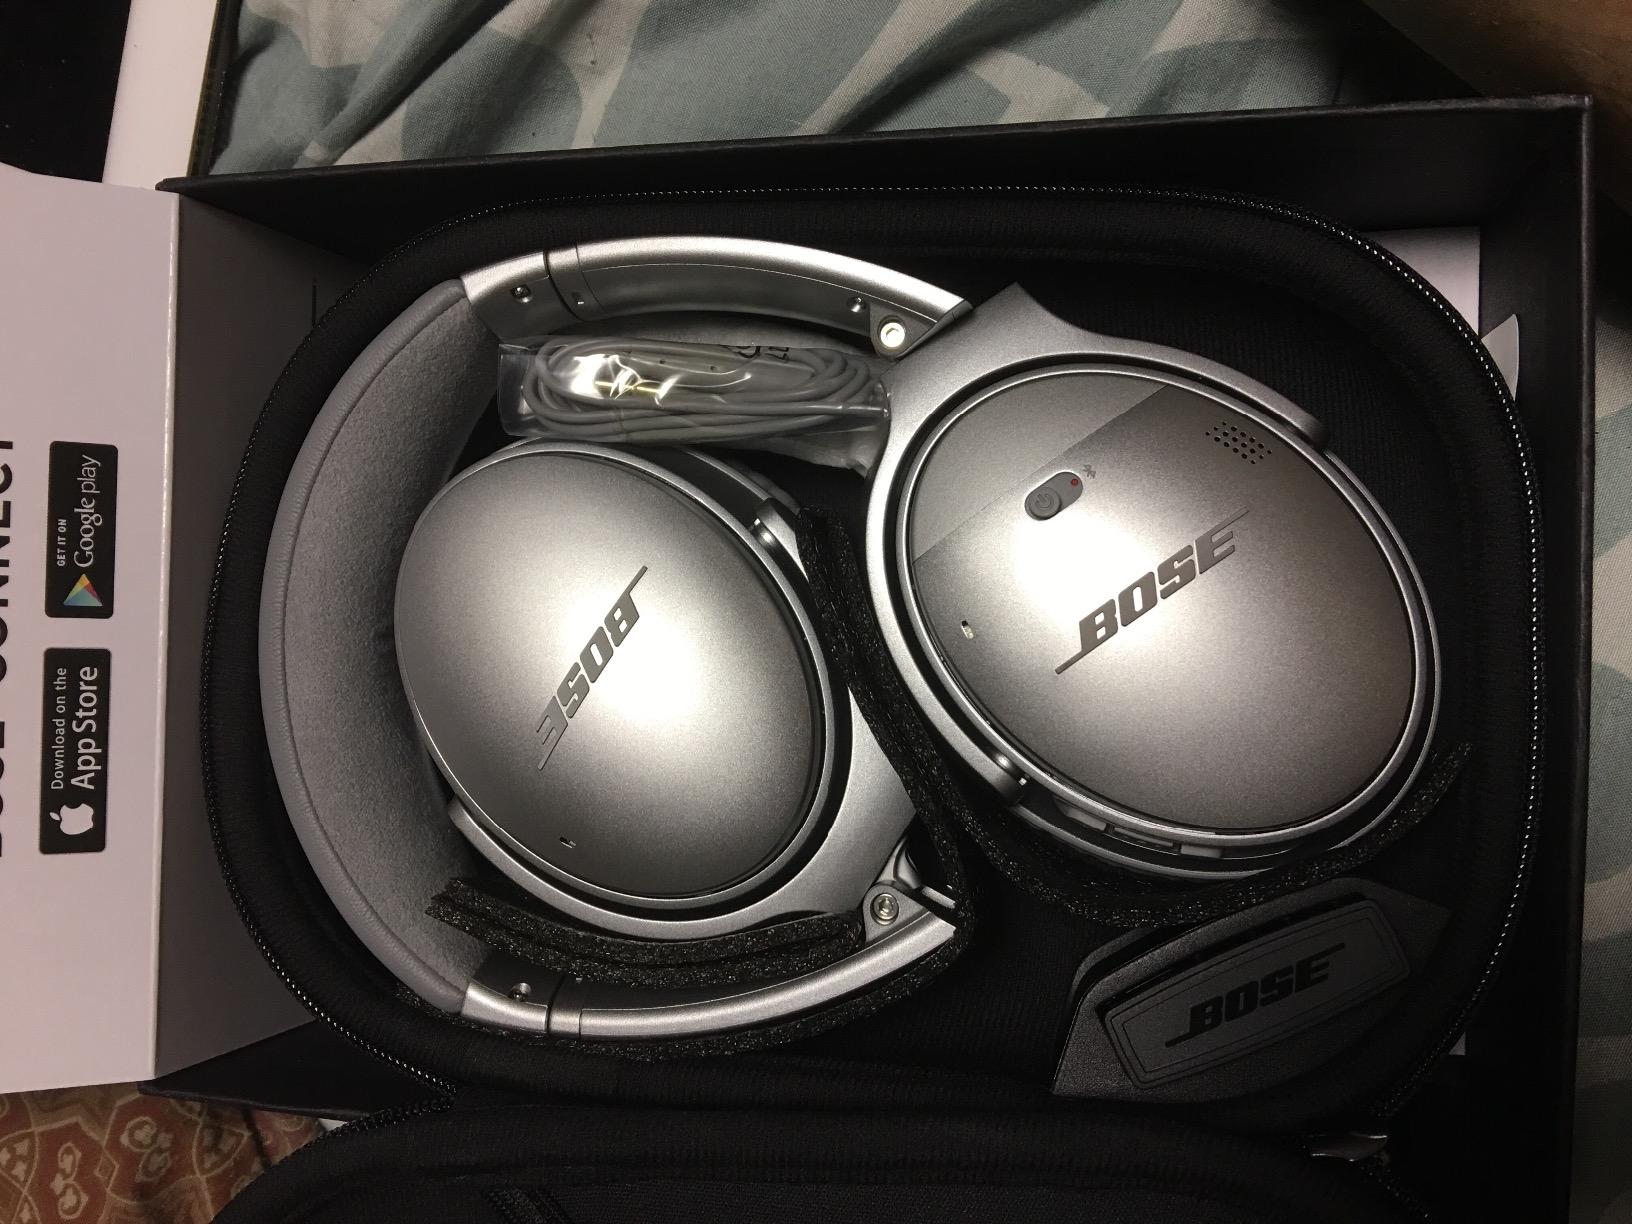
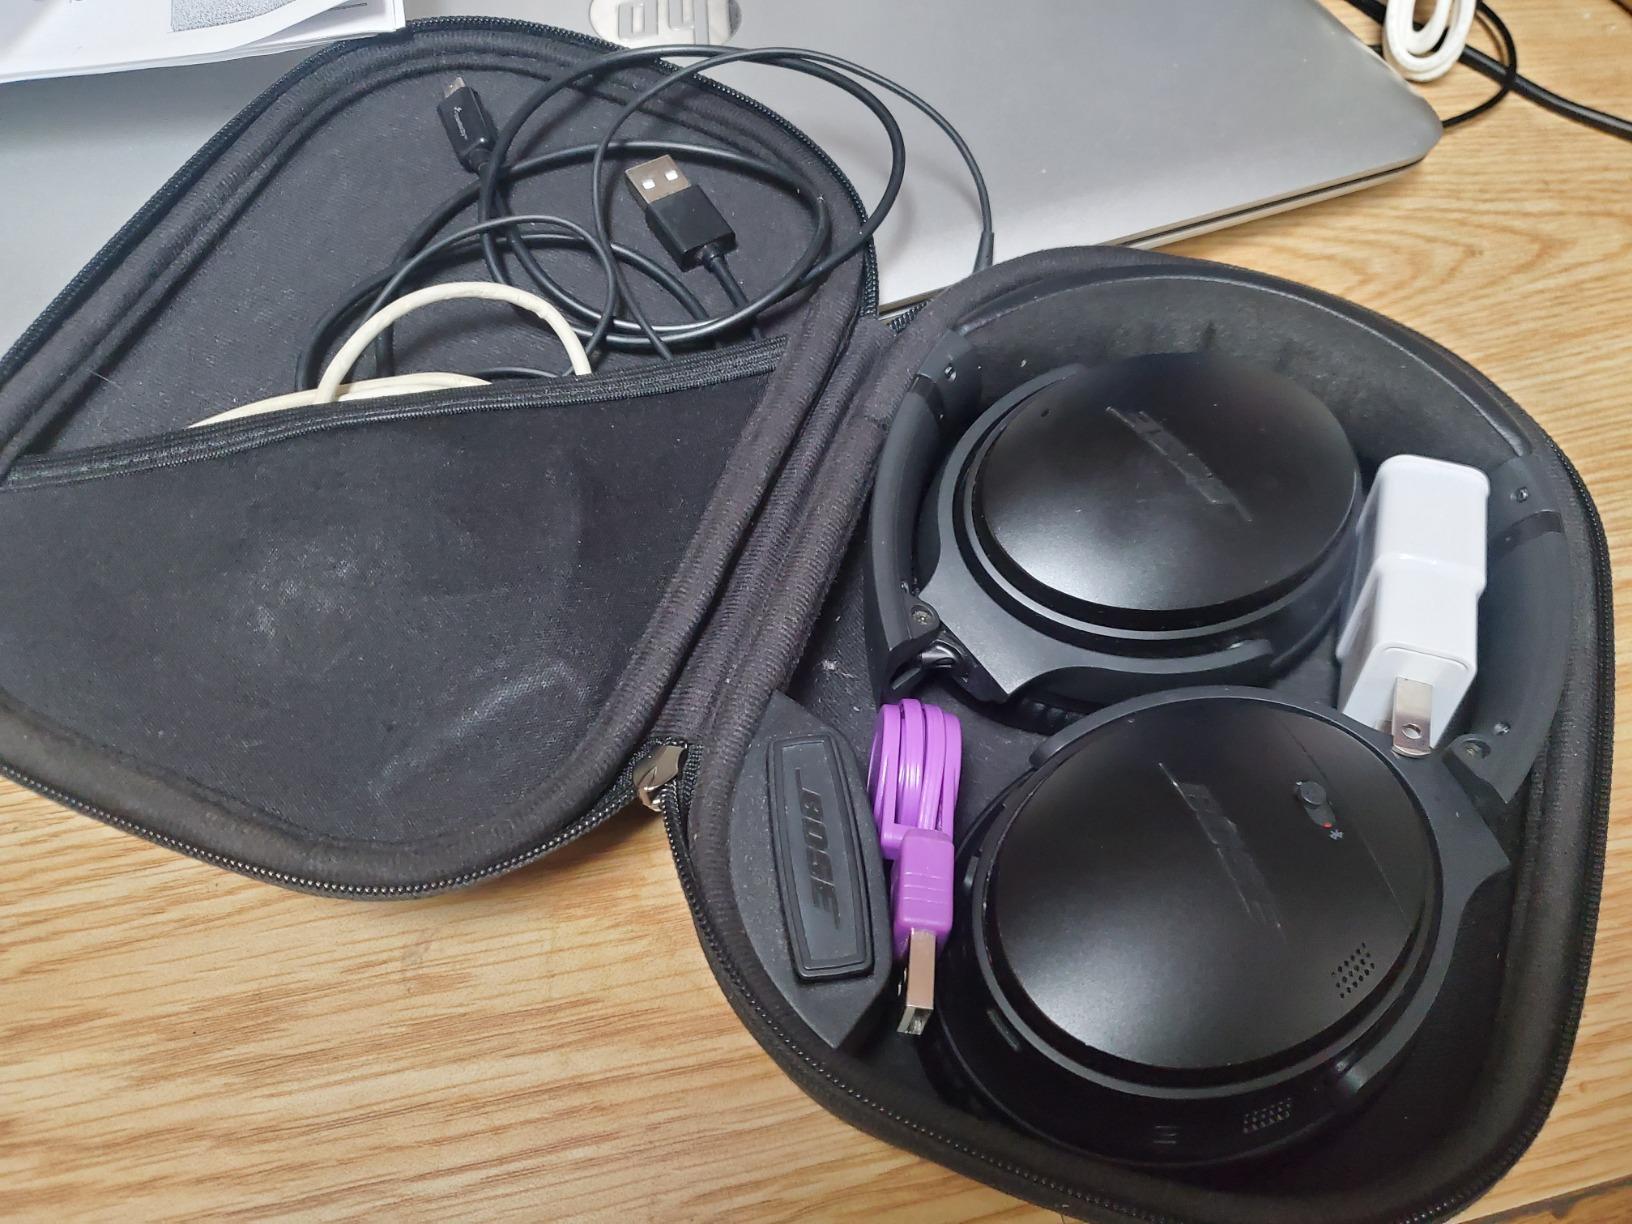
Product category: headphones
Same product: no